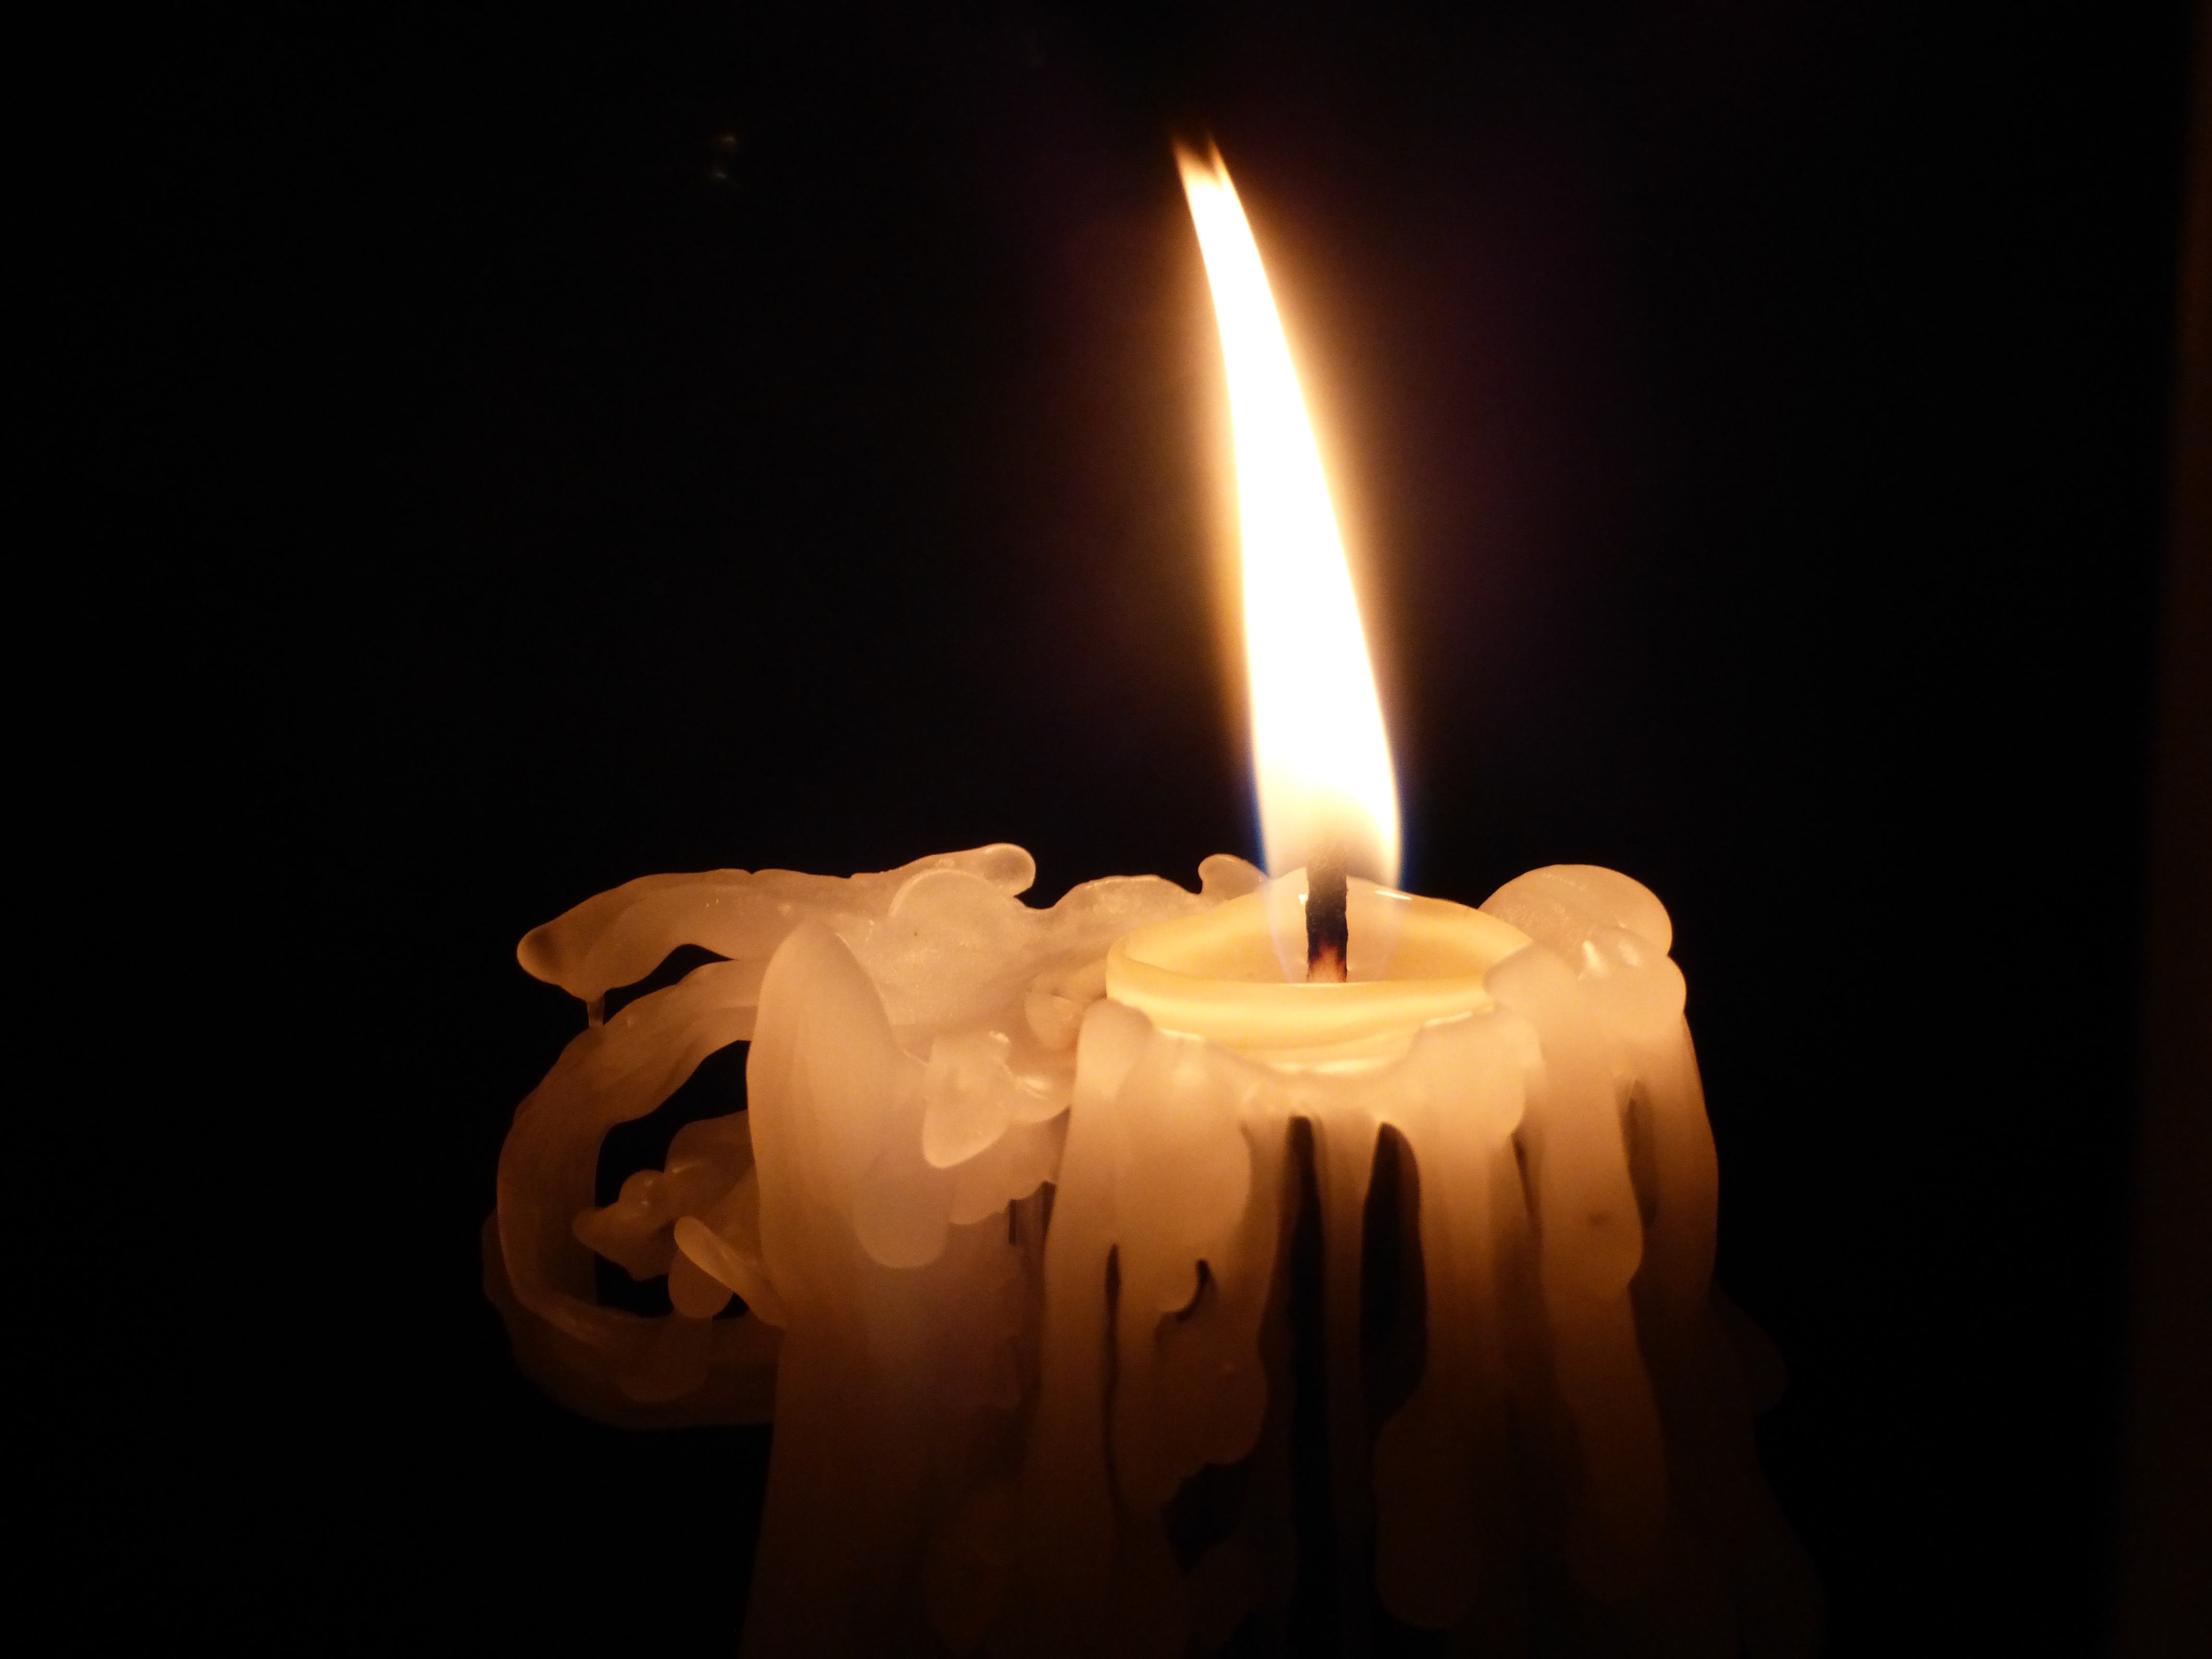
light, atmosphere, dark, peace, flame, fire, darkness, candle, christmas, lighting, decor, heat, commemorate, light fixture, remember, cosiness